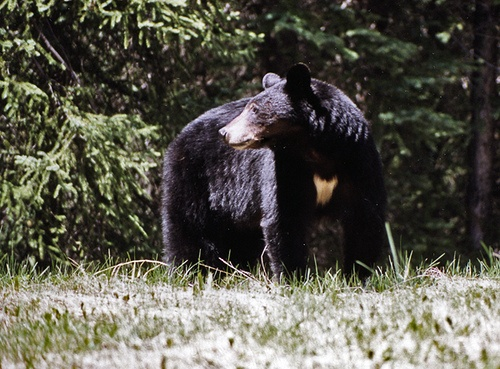
A black bear on a grassy field with trees in the background.
A brown bear walking through a forest filled with trees.
A bear stares away from the camera in the forest.
an image of a black grizzly bear walking in the woods
A black bear walking in the middle of a field and looking back.